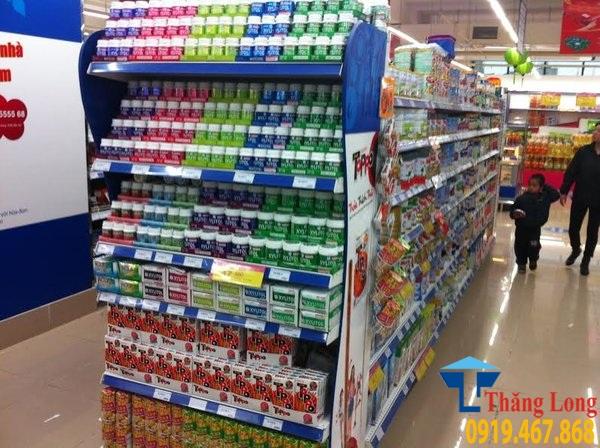
ở trên kệ có xuất hiện nhiều sản phẩm bánh kẹo